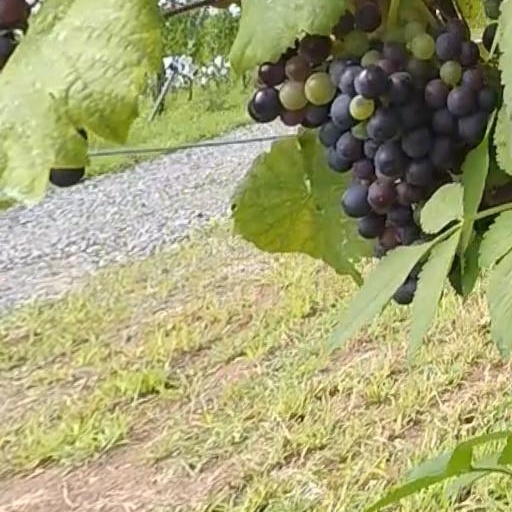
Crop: grape